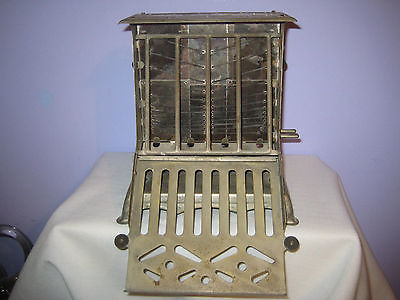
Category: toaster